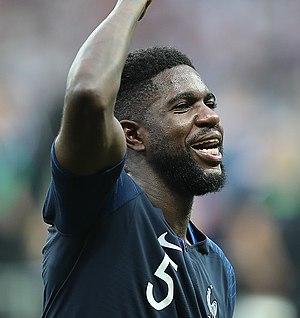
Samuel Umtiti, né le 14 novembre 1993 à Yaoundé, au Cameroun, est un footballeur international français. Il évolue au poste de défenseur au FC Barcelone.